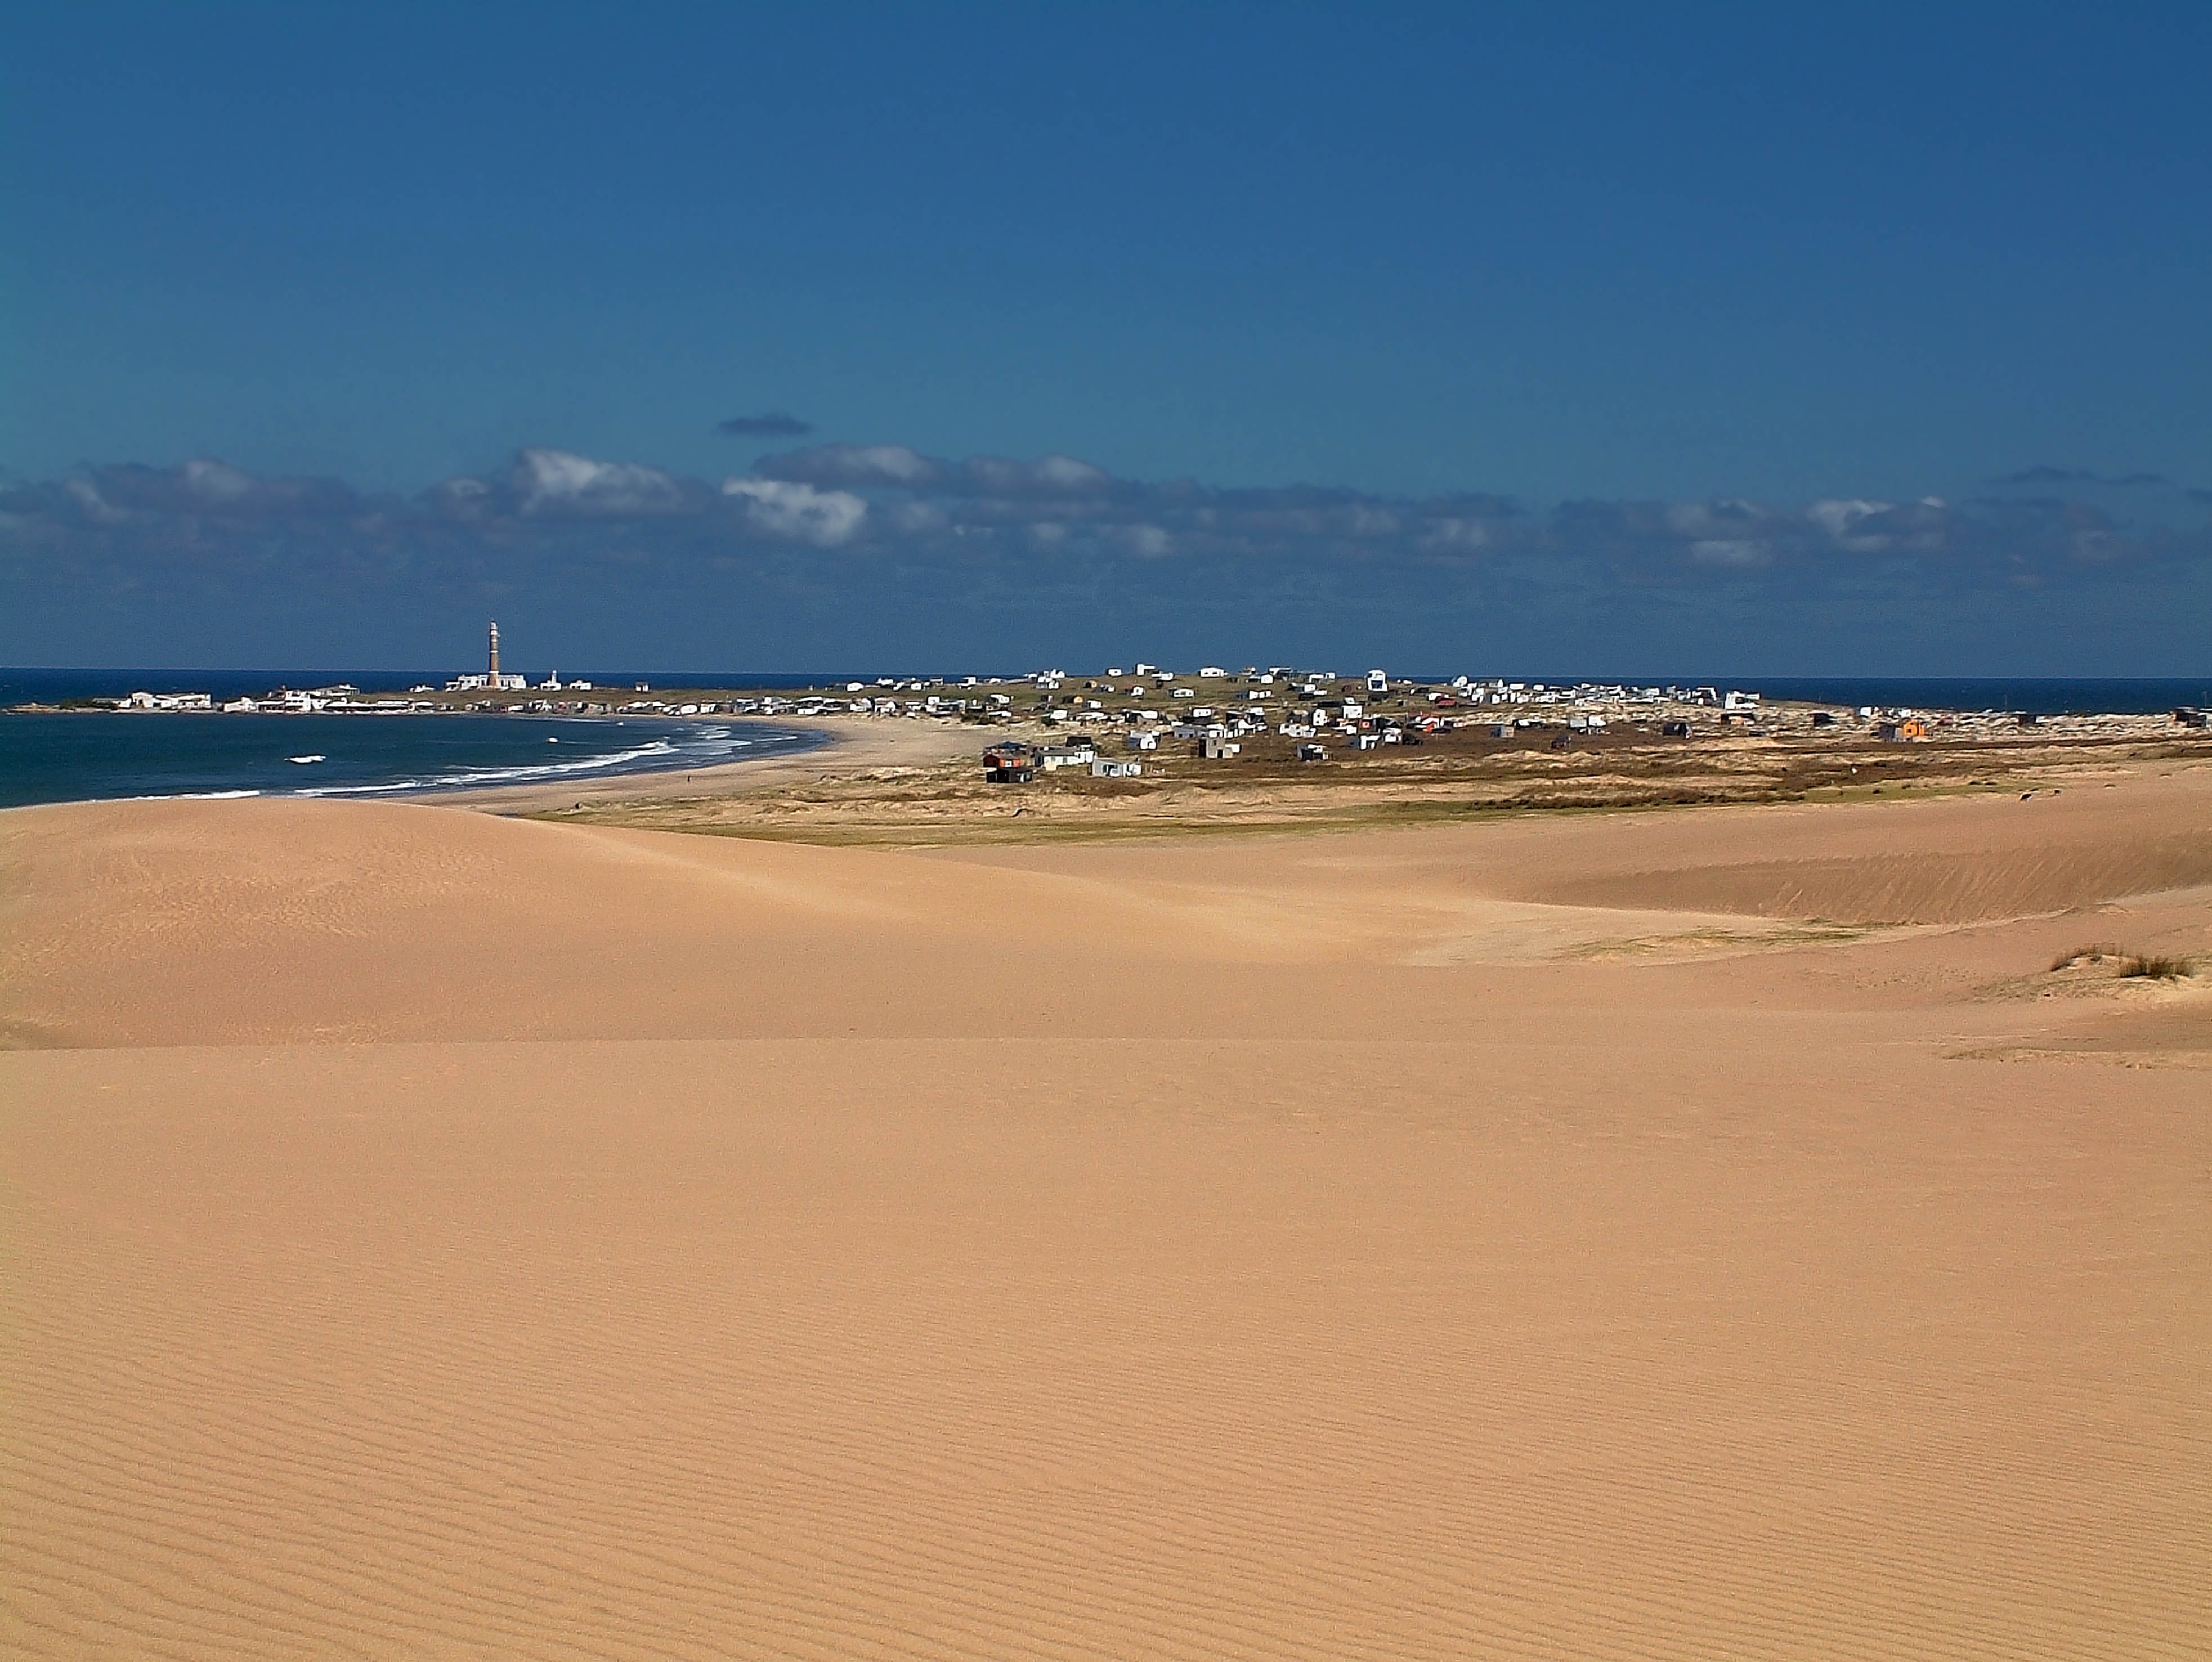
beach, landscape, sea, coast, water, nature, sand, ocean, horizon, light, sky, sun, dune, shore, wave, sand dune, summer, peaceful, holiday, calm, material, body of water, dunes, costa, habitat, cape, uruguay, landform, sand dunes, screen saver, natural environment, geographical feature, aeolian landform, polonium out